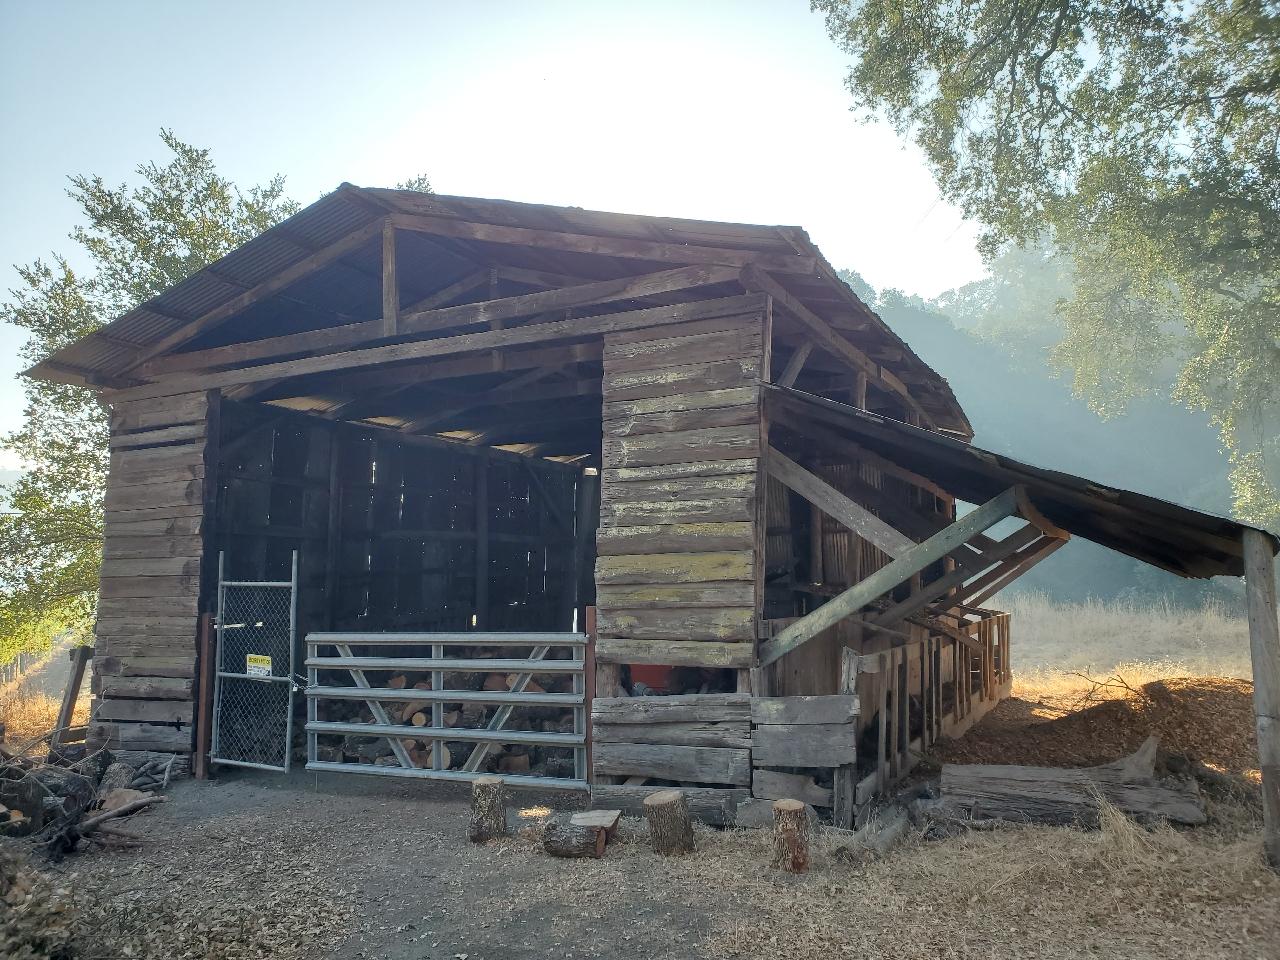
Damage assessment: no_damage